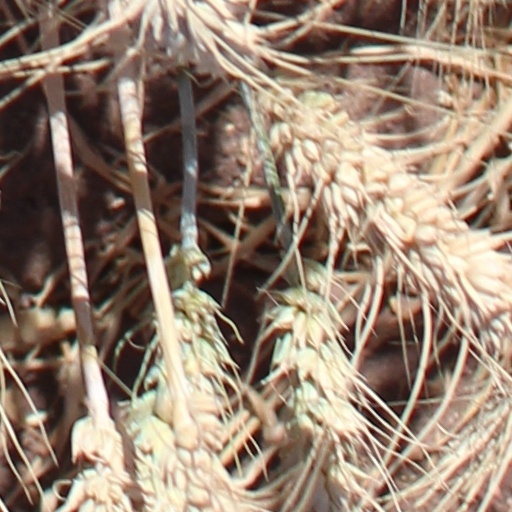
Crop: wheat